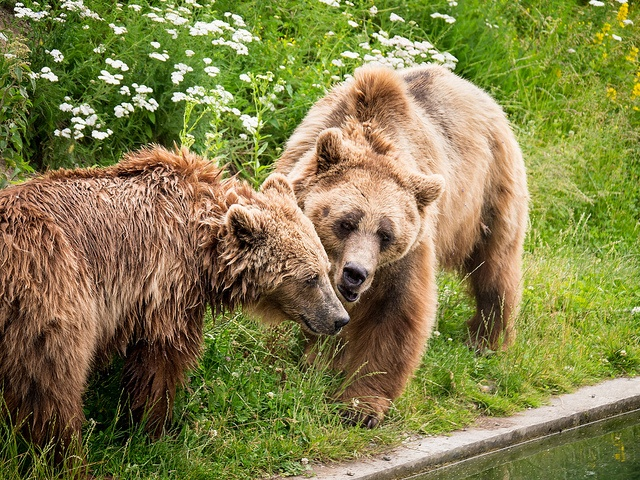
Two brown bears walking through a flower and grass covered park.
Two brown bears on a flowery hillside next to some water
Two bears are touching faces in front of white flowers.
Two bears look at something while standing in grass.
two bears about to butt heads with each other